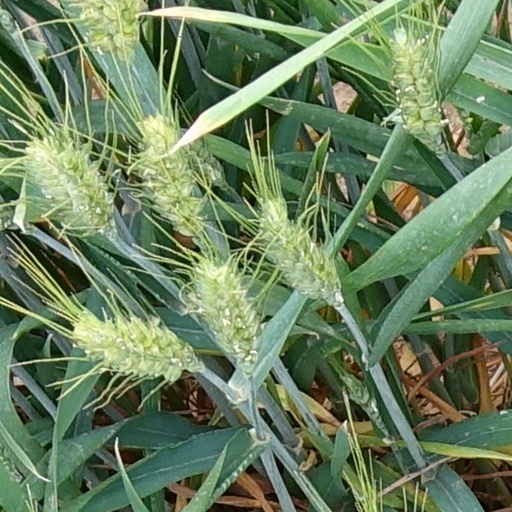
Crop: wheat